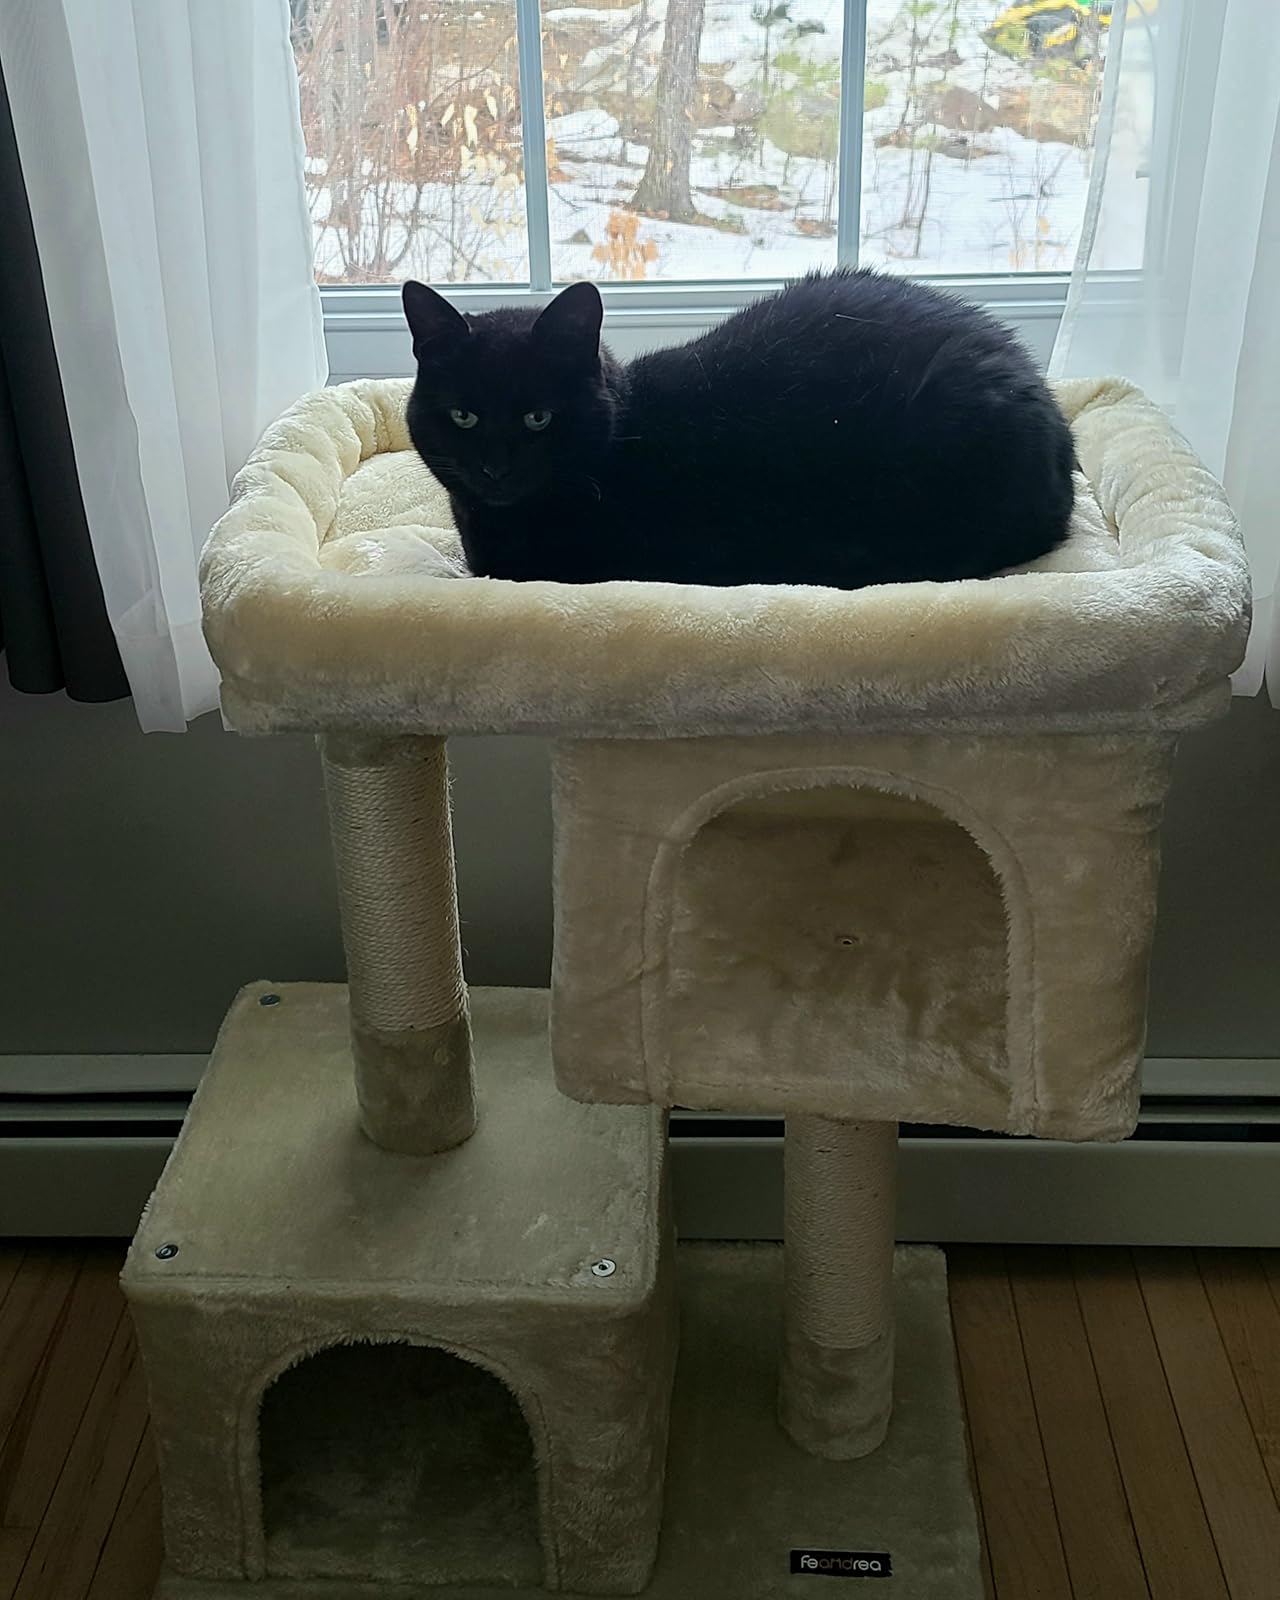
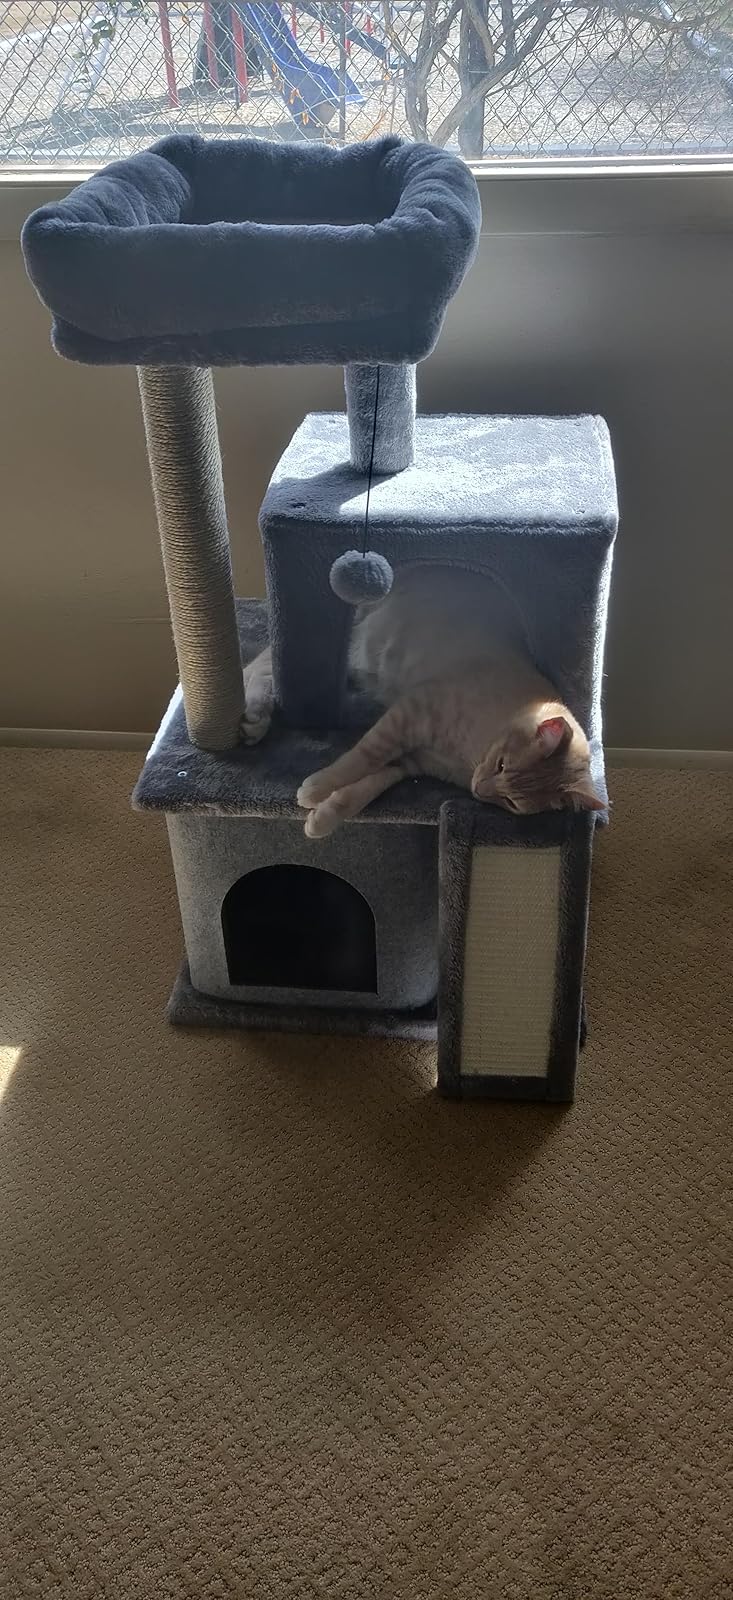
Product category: items_cat tree
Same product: no